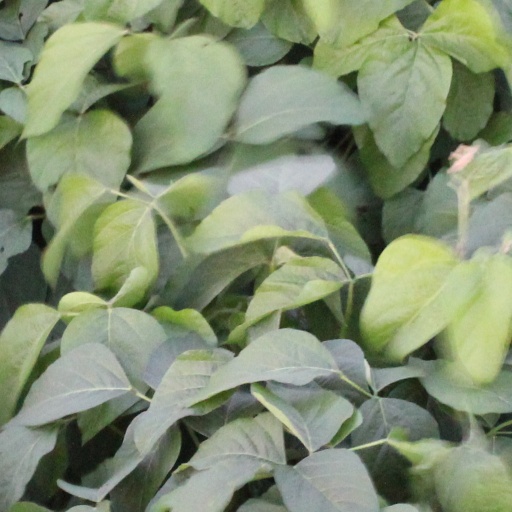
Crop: soybean